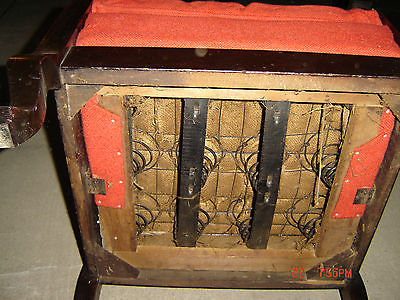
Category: chair